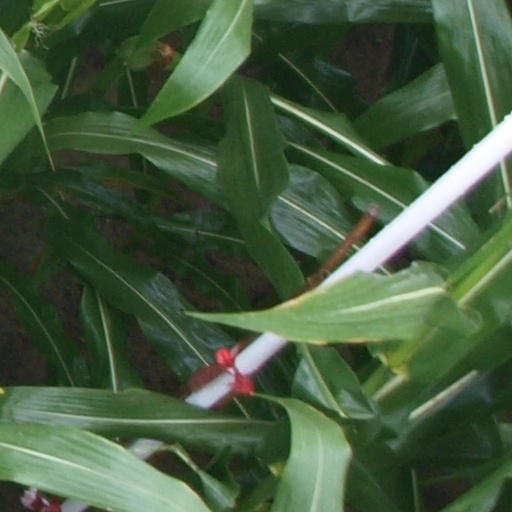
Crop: maize; corn